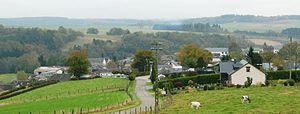
Vue sur Lutremange
Lutremange est un hameau du village de Villers-la-Bonne-Eau. Faisant partie de la commune et ville de Bastogne dans la province de Luxembourg, en Région wallonne de Belgique.